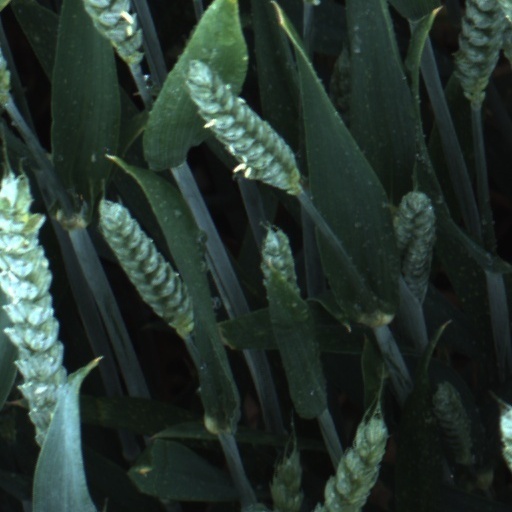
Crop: wheat